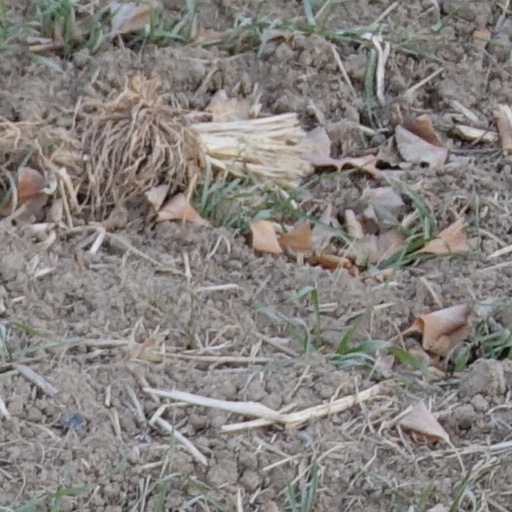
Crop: wheat